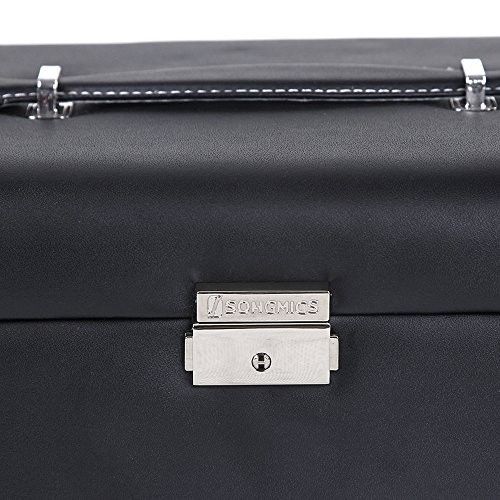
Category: cabinet